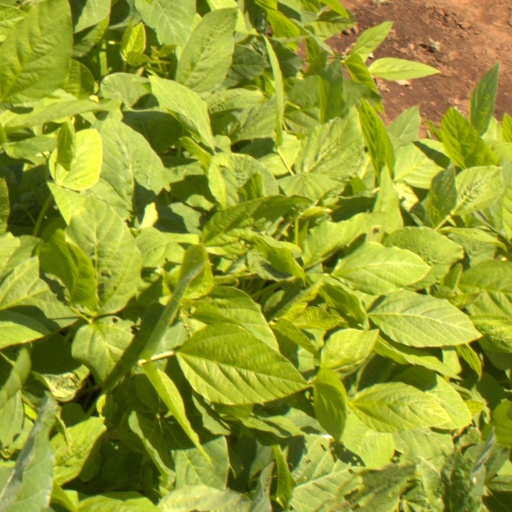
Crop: soybean